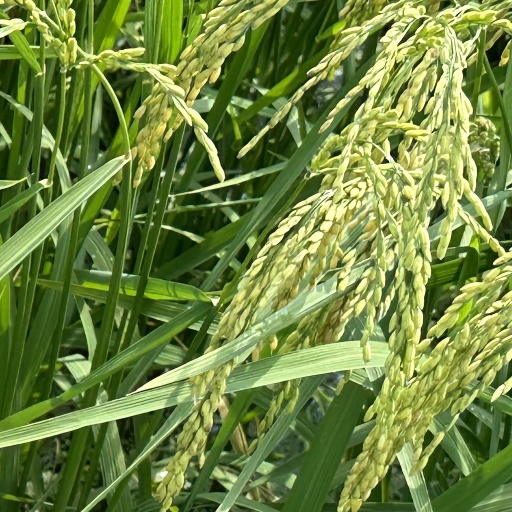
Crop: rice